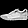
Label: Sneaker